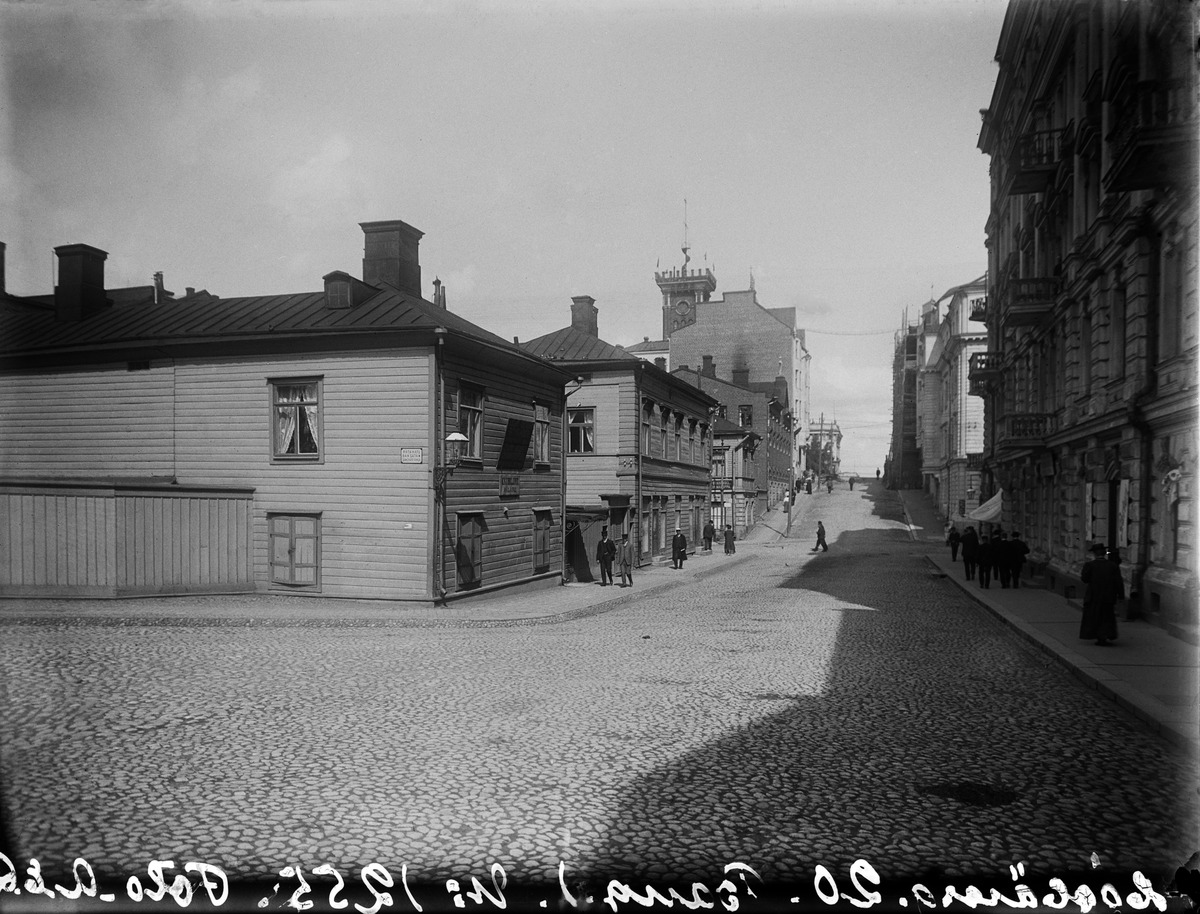
Näkymä Korkeavuorenkatua pitkin pohjoiseen
sisällön kuvaus: Näkymä Korkeavuorenkatua pitkin pohjoiseen. Vasemmalla Korkeavuorenkatu 20 (- Ratakatu 1), 22, 24, taustalla pääpaloaseman (Erottajan pelastusasema) torni. mustavalkoinen
Kuvaaja: Rosenbröijer, A.E., valokuvaaja
Ajankohta: kuvausaika 1907 n.
Paikka: Suomi, Uusimaa, Helsinki, Kaartinkaupunki Helsinki, Korkeavuorenkatu 20, 22, 24, 26. Ratakatu 1. Pieni Roobertinkatu 5, 7, 8, 10
Aiheet: kadut, liikenne, jalankulkijat, jalkakäytävät, kiveys, rakennukset, puurakennukset, kivirakennukset, asuinrakennukset, paloasemat, miehet, pukeutuminen, vaatteet, puvut, päähineet, kyltit, kilvet, katukilvet, valaisimet, lyhdyt, katuvalaistus, kadunkalusteet, aidat, portit